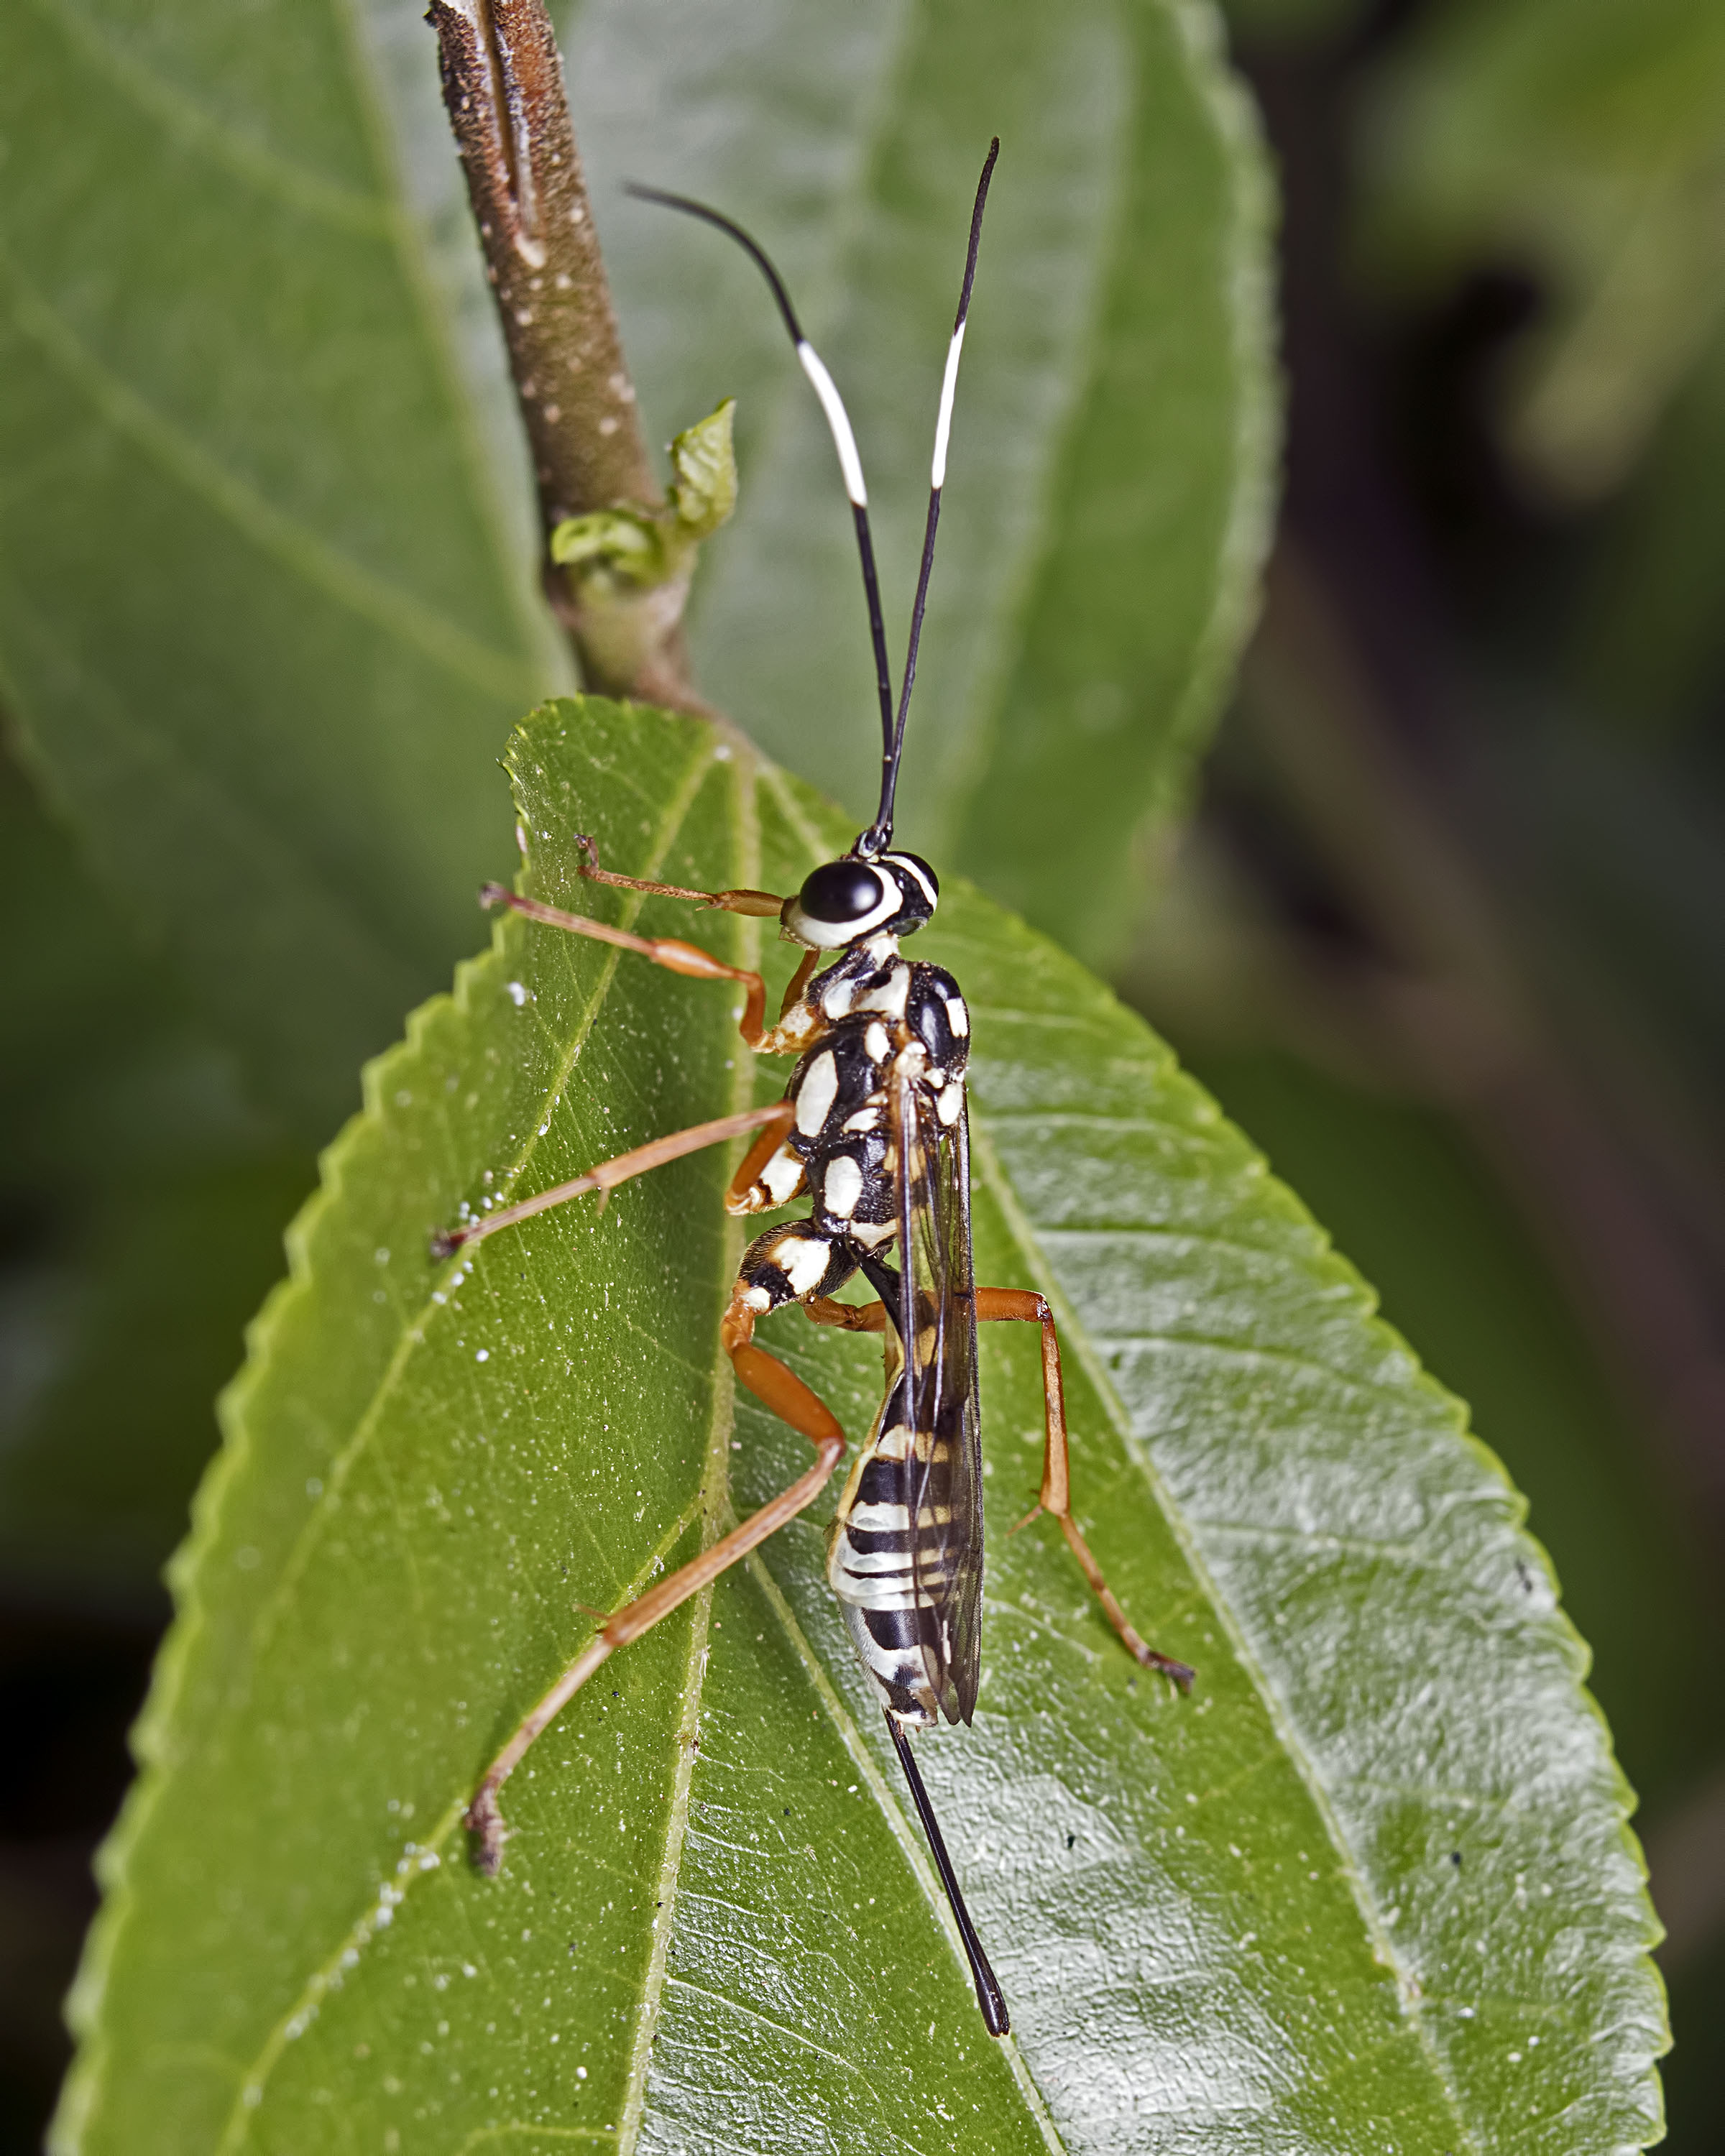
nature, photography, leaf, insect, butterfly, fauna, invertebrate, close up, ariansuresh, otherextensiontube13mm, ichneumonidae, ichneumonoidea, cryptinae, cryptina, cryptini, 15cmfemalewasp, macro photography, arthropod, plant stem, moths and butterflies